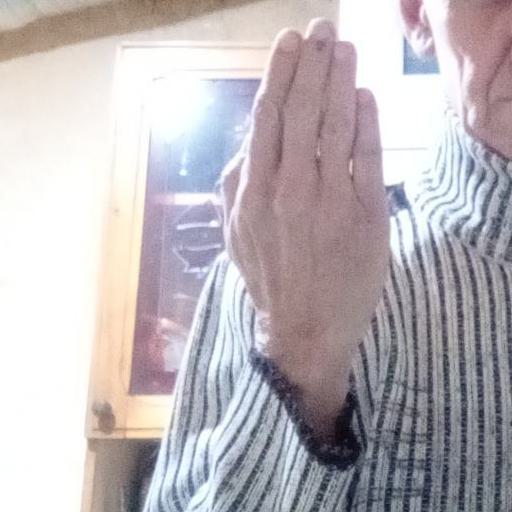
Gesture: stop_inverted